Tim Herbert

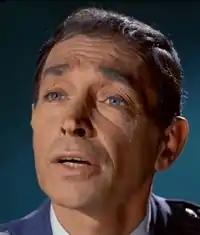
Herbert in "Bewitched", 1967

Tim Herbert (Herman Timberg, Jr., born Herbert Timberg; June 22, 1914 – June 20, 1986) was an American actor, comedian and vaudevillian.